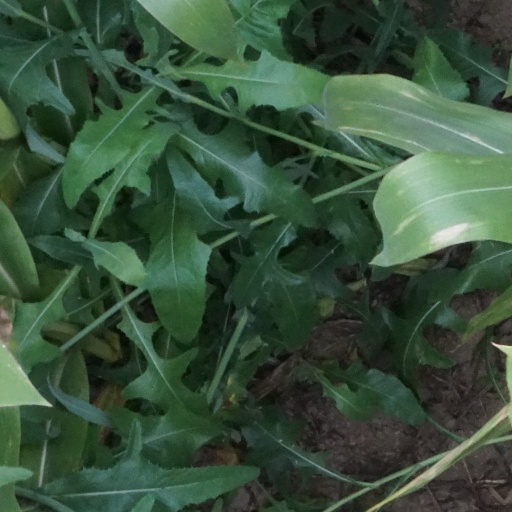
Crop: maize; corn